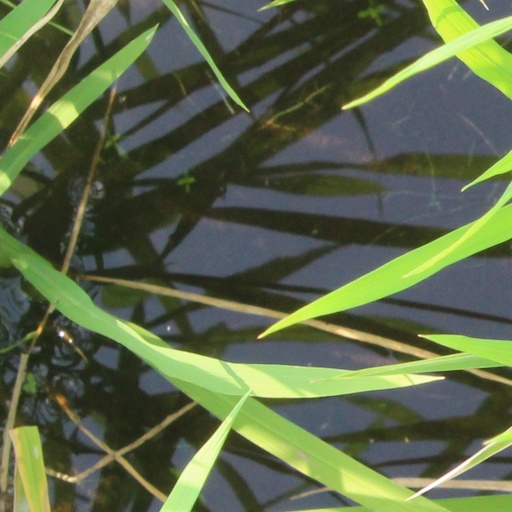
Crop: rice